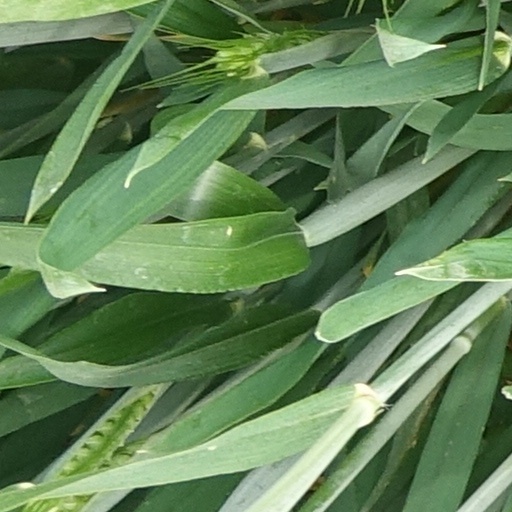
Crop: wheat